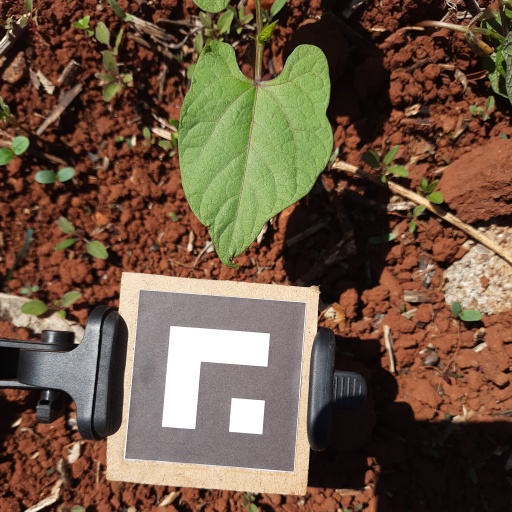
Observations: flat surface, no eating holes, under sunlight